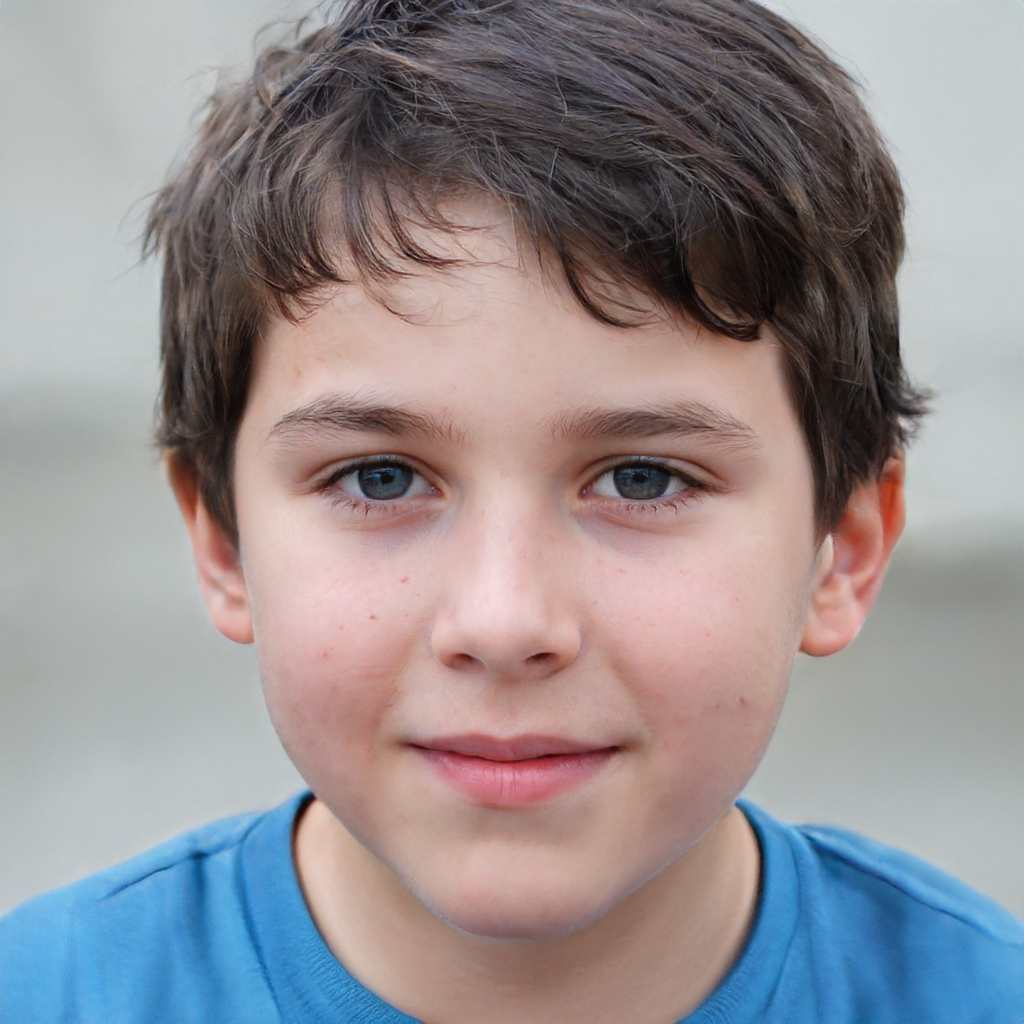
Gender: Male